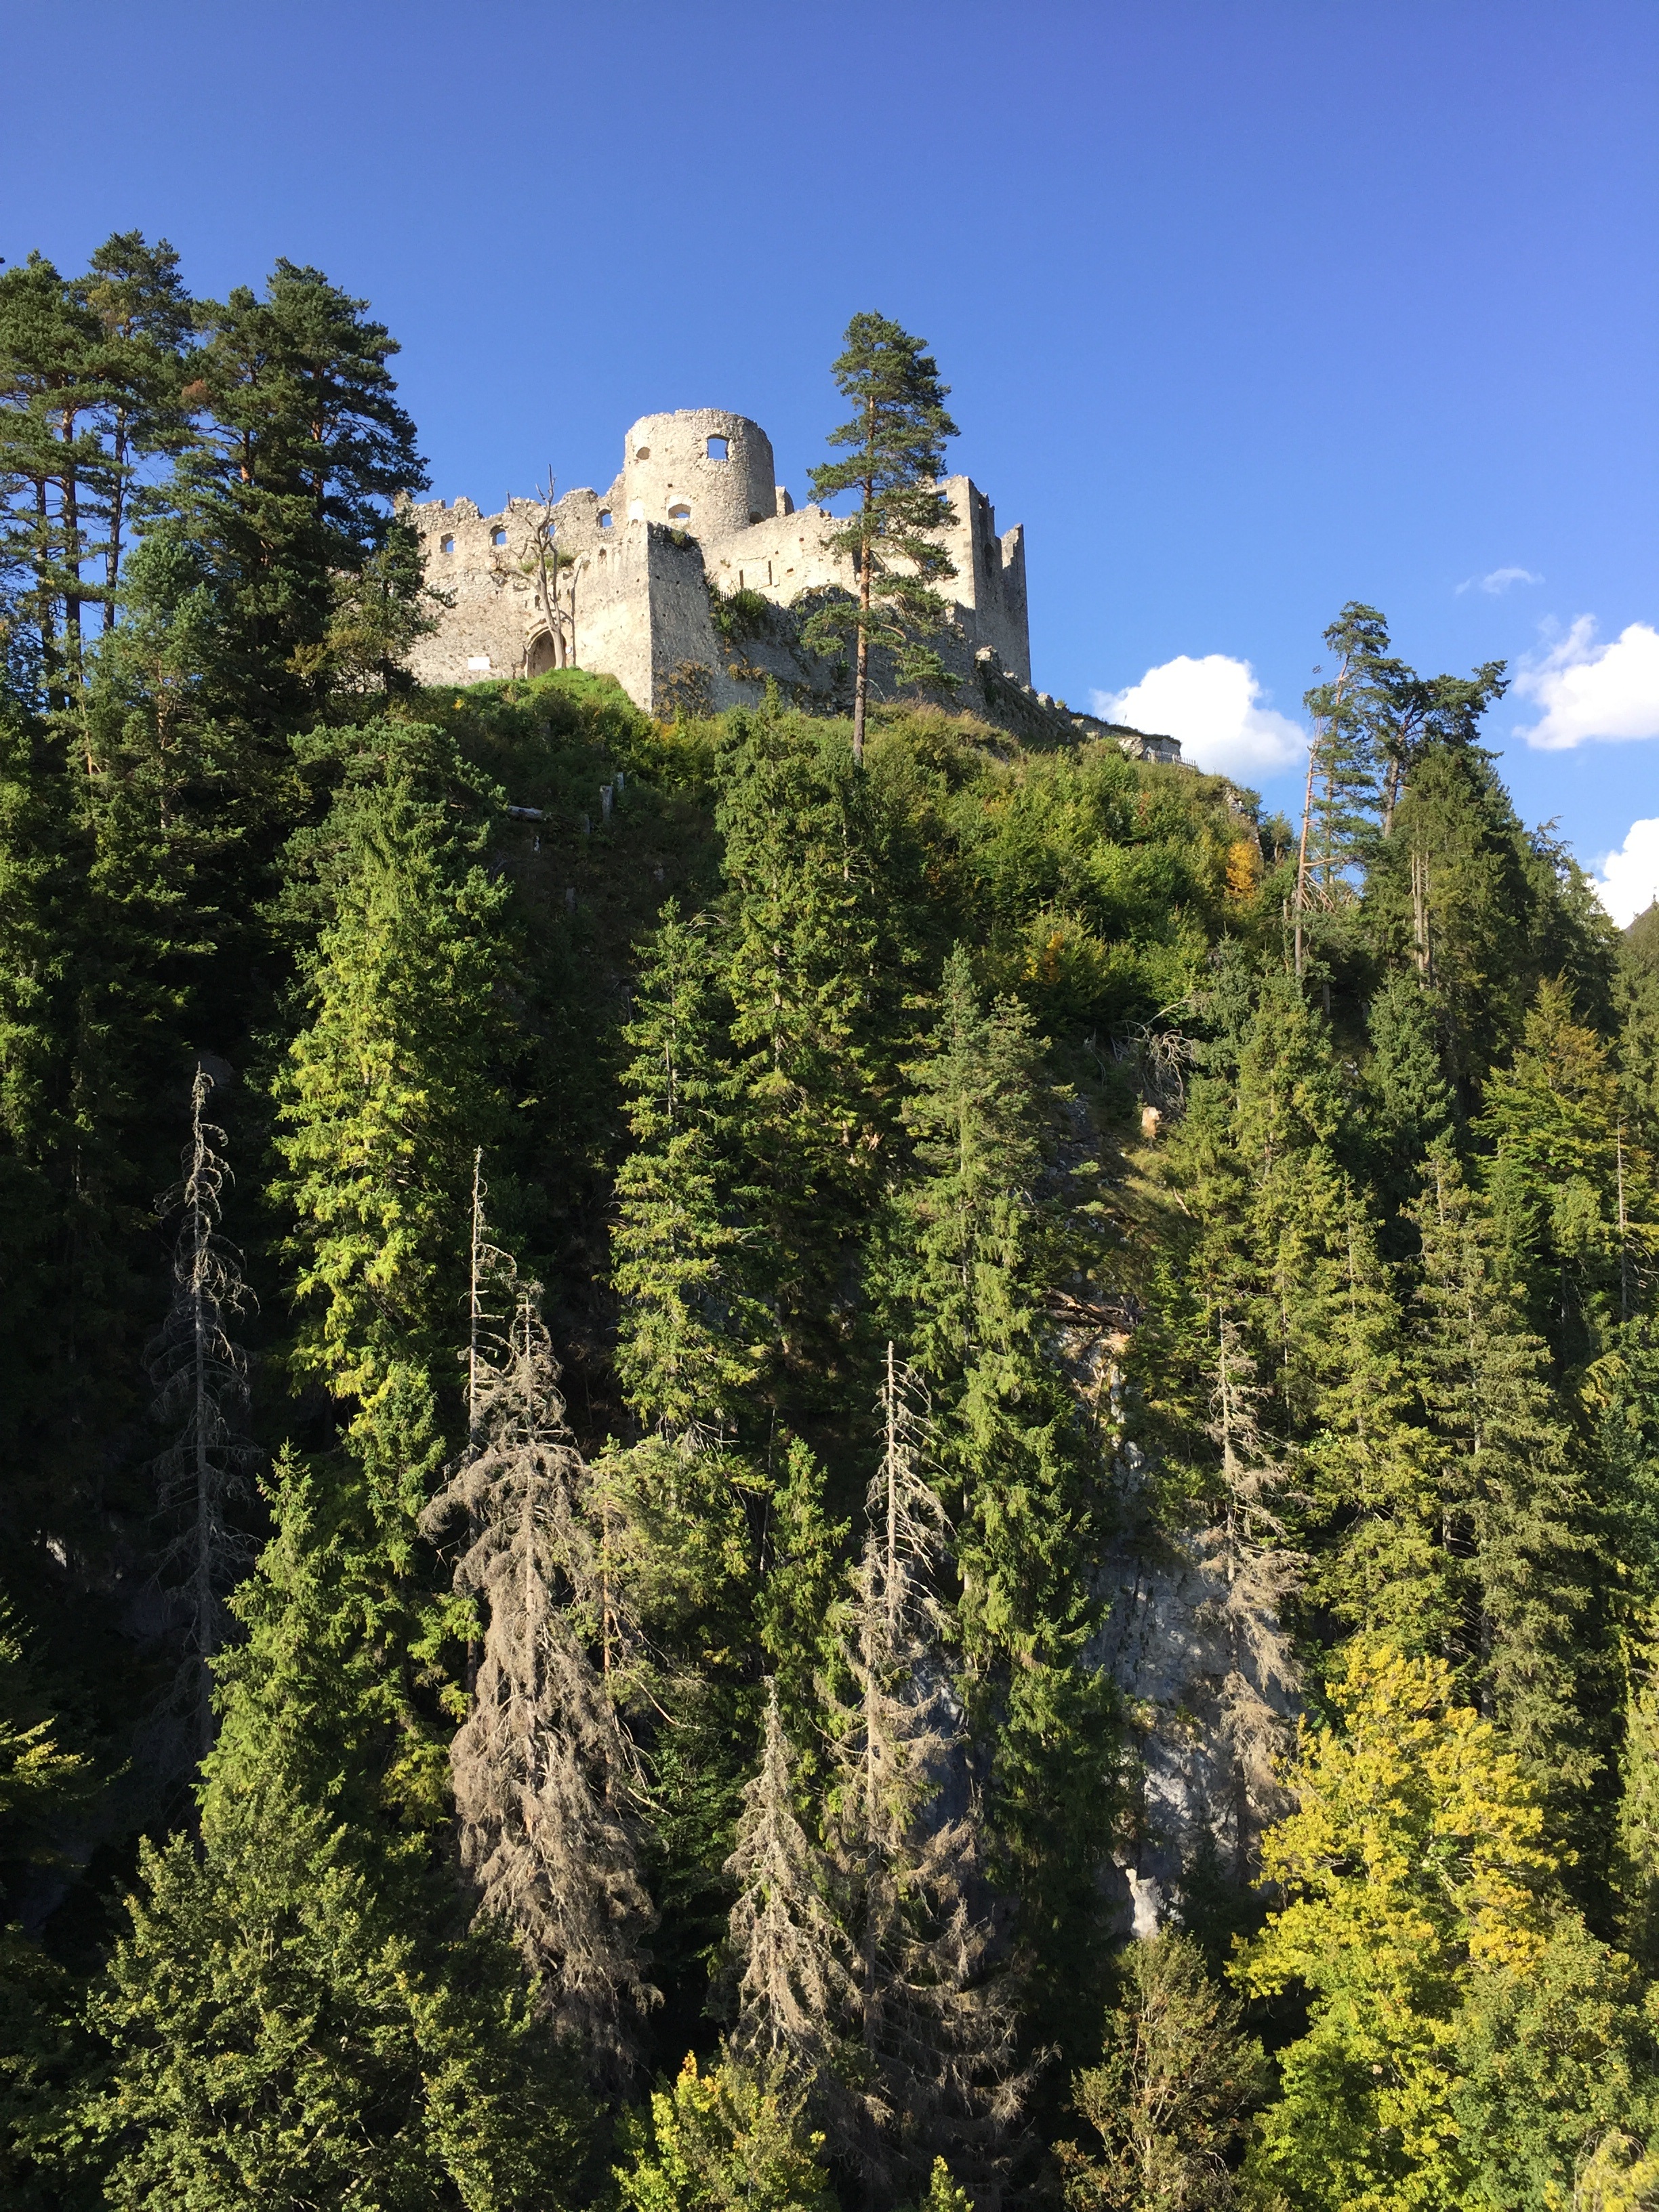
tree, forest, wilderness, mountain, plant, flower, mountain range, garden, fortress, spruce, ecosystem, biome, reutte, woody plant, temperate coniferous forest, burg ehrenberg